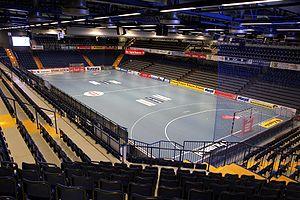
Le TBV Lemgo est un club omnisports allemand basé à Lemgo en Rhénanie-du-Nord-Westphalie. Fondé en 1911 sous le nom de Ballsportverein Lemgo 1911, il devient en 1945 le Turn- und Ballspielverein Lemgo von 1911. Le club possède des sections de football, d'athlétisme, de danse, de boxe, de cheerleading, de gymnastique et de volleyball.